Collector (2011 film)

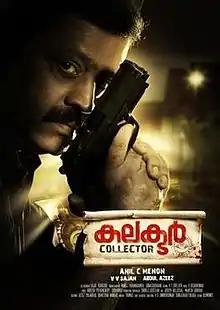

Collector is a 2011 Indian Malayalam-language political action thriller film directed by Anil C. Menon, starring Suresh Gopi in the title role. The film takes a look at the contemporary social scene in the state.